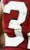
Number: 3